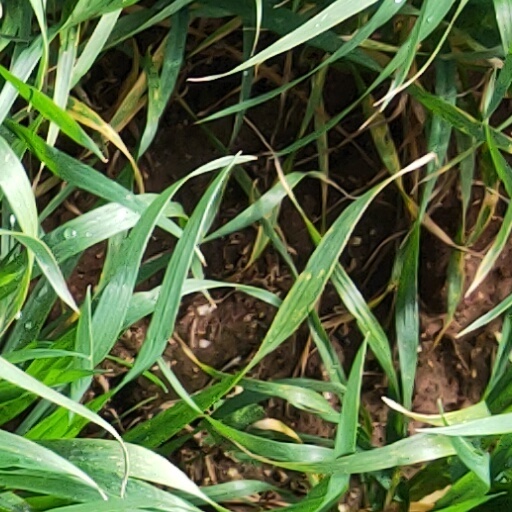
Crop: wheat